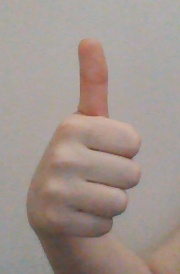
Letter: aleff